Park ranger

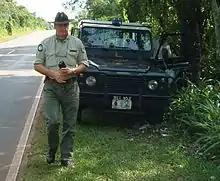
Jorge Cieslik, a park ranger in the Iguazú National Park in Argentina, on the border with Brazil and Paraguay

The duties of the modern park ranger are as varied and diverse as the parks where they serve and in recent years have become more highly specialized. Regardless of the regular duties of any one discipline, the goal of all rangers remains to protect the park resources for future generations and to protect park visitors. This goal is accomplished by the professionalism and sometimes overlapping of the different divisions. For example, an interpretive ranger may perform a law enforcement role by explaining special park regulations to visitors and encouraging them to be proper stewards of natural and cultural history. Law enforcement rangers and other park employees may contribute to the mission of the interpretive ranger by providing information to park visitors about park resources and facilities. The spirit of teamwork in accomplishing the mission of protecting the parks and people is underscored by the fact that in many cases, for the U.S. National Park Rangers in particular, all park rangers share a common uniform regardless of work assignment. Similarly, in the U.S. Forest Service, due to the broad landscapes and relatively fewer employees, any field going employee (that meets the background and training requirements) can be certified as an unarmed Forest Protection Officer with the authority to write federal citations even though they are not armed/sworn Forest Service Law Enforcement Officers.